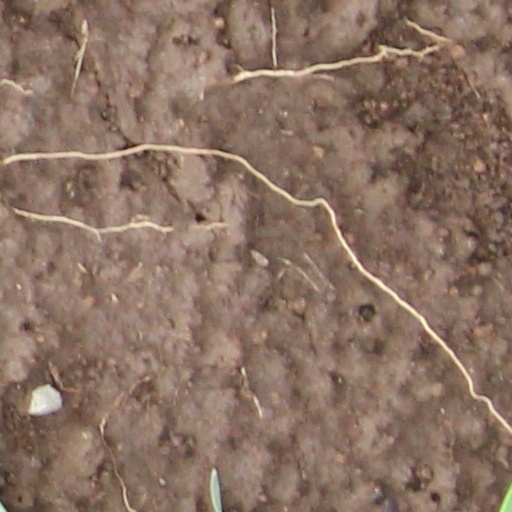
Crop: wheat